Badges of the United States Navy

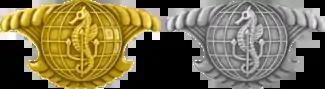
Undersea surveillance insignias

The SWO and ESWS insignia may be earned by United States Coast Guard personnel assigned to Navy commands.